Karl Hengerer

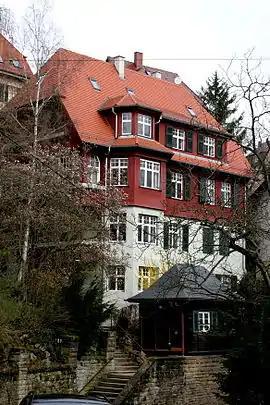
The Birkendörfle residential development (1907-1911) takes style cues from "traditional" Black Forest houses

Karl Christian Hengerer was born in Hessigheim (Besigheim), a small village approximately 25 km (16 miles) north of Stuttgart, the only recorded child of a Protestant stone mason who shortly after his son's birth became self-employed, setting himself up as a building contractor in Stuttgart.